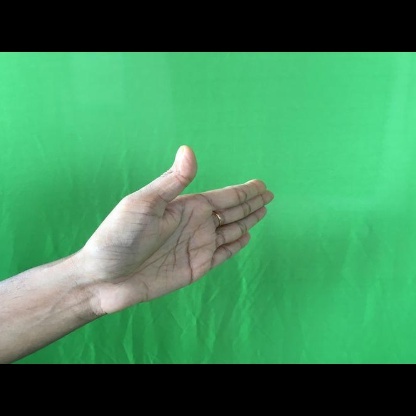
Mudra: Ardhachandran